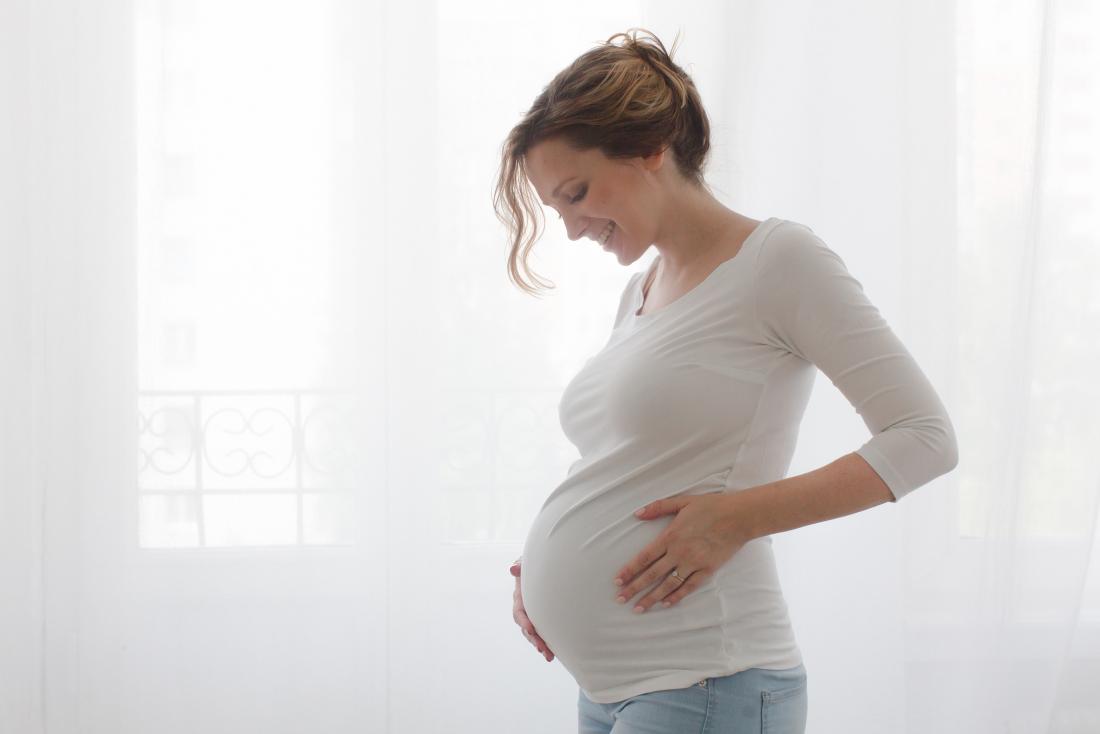
Gender: women